Erik Schinegger

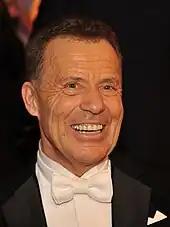
Erik Schinegger 2014

Erik Schinegger (born 19 June 1948) is an Austrian intersex skier. He was the women's downhill ski world champion in 1966, at which time he was recognized as female and known as Erika Schinegger.